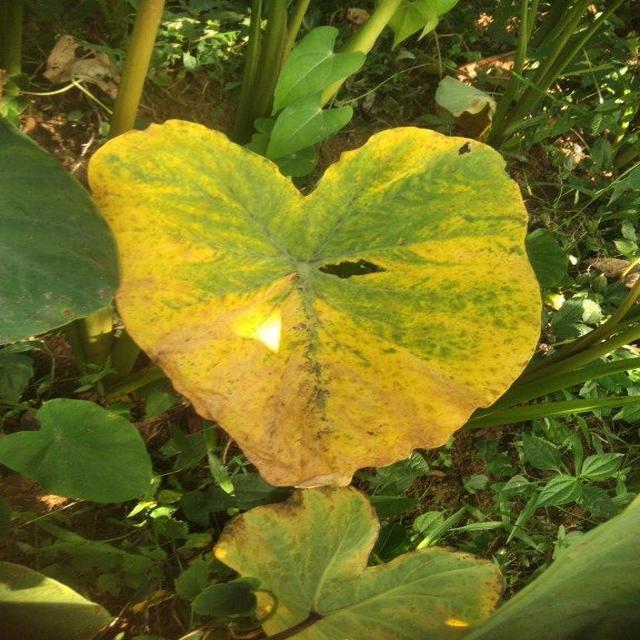
Label: Late_Blight